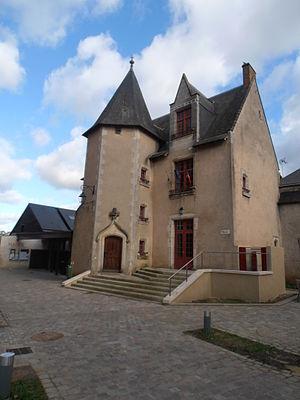
La mairie de Précigné
Précigné est une commune française, située dans le département de la Sarthe en région Pays de la Loire, peuplée de 2 973 habitants.